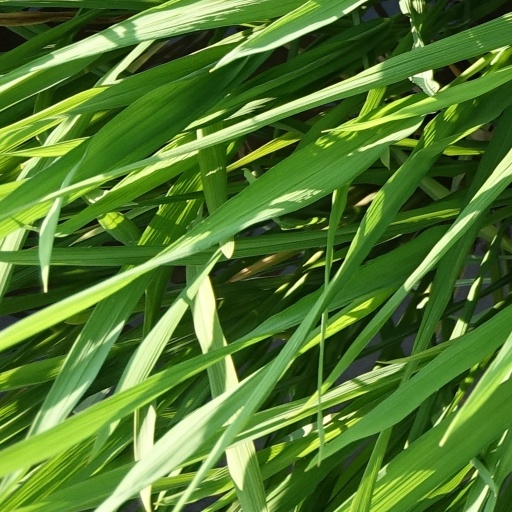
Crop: rice